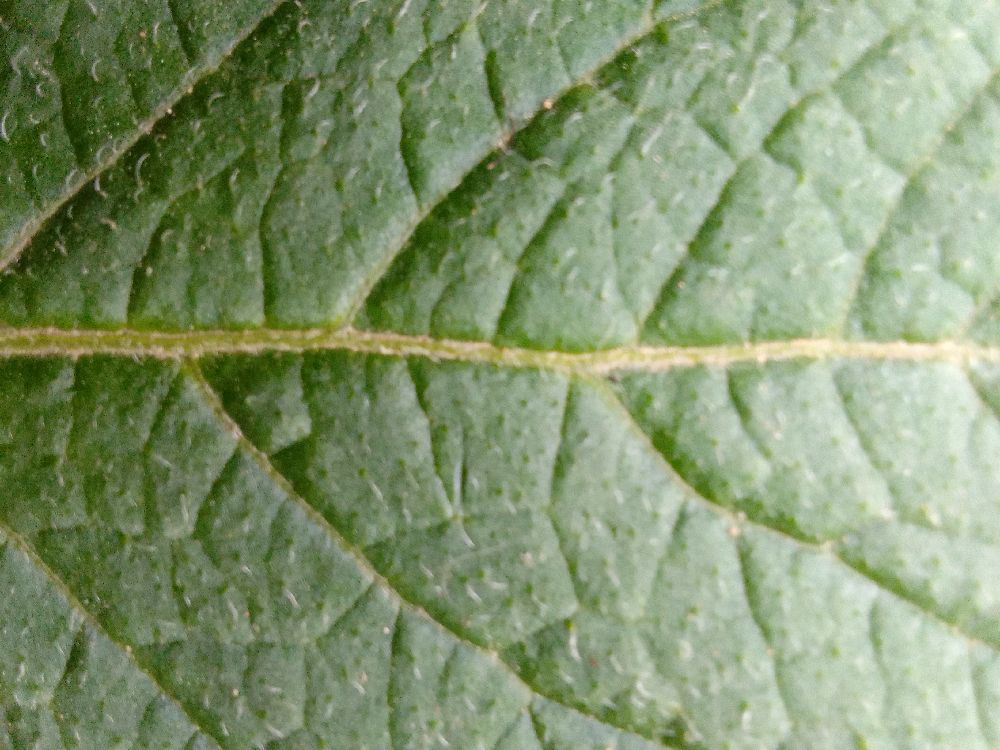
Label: Healthy